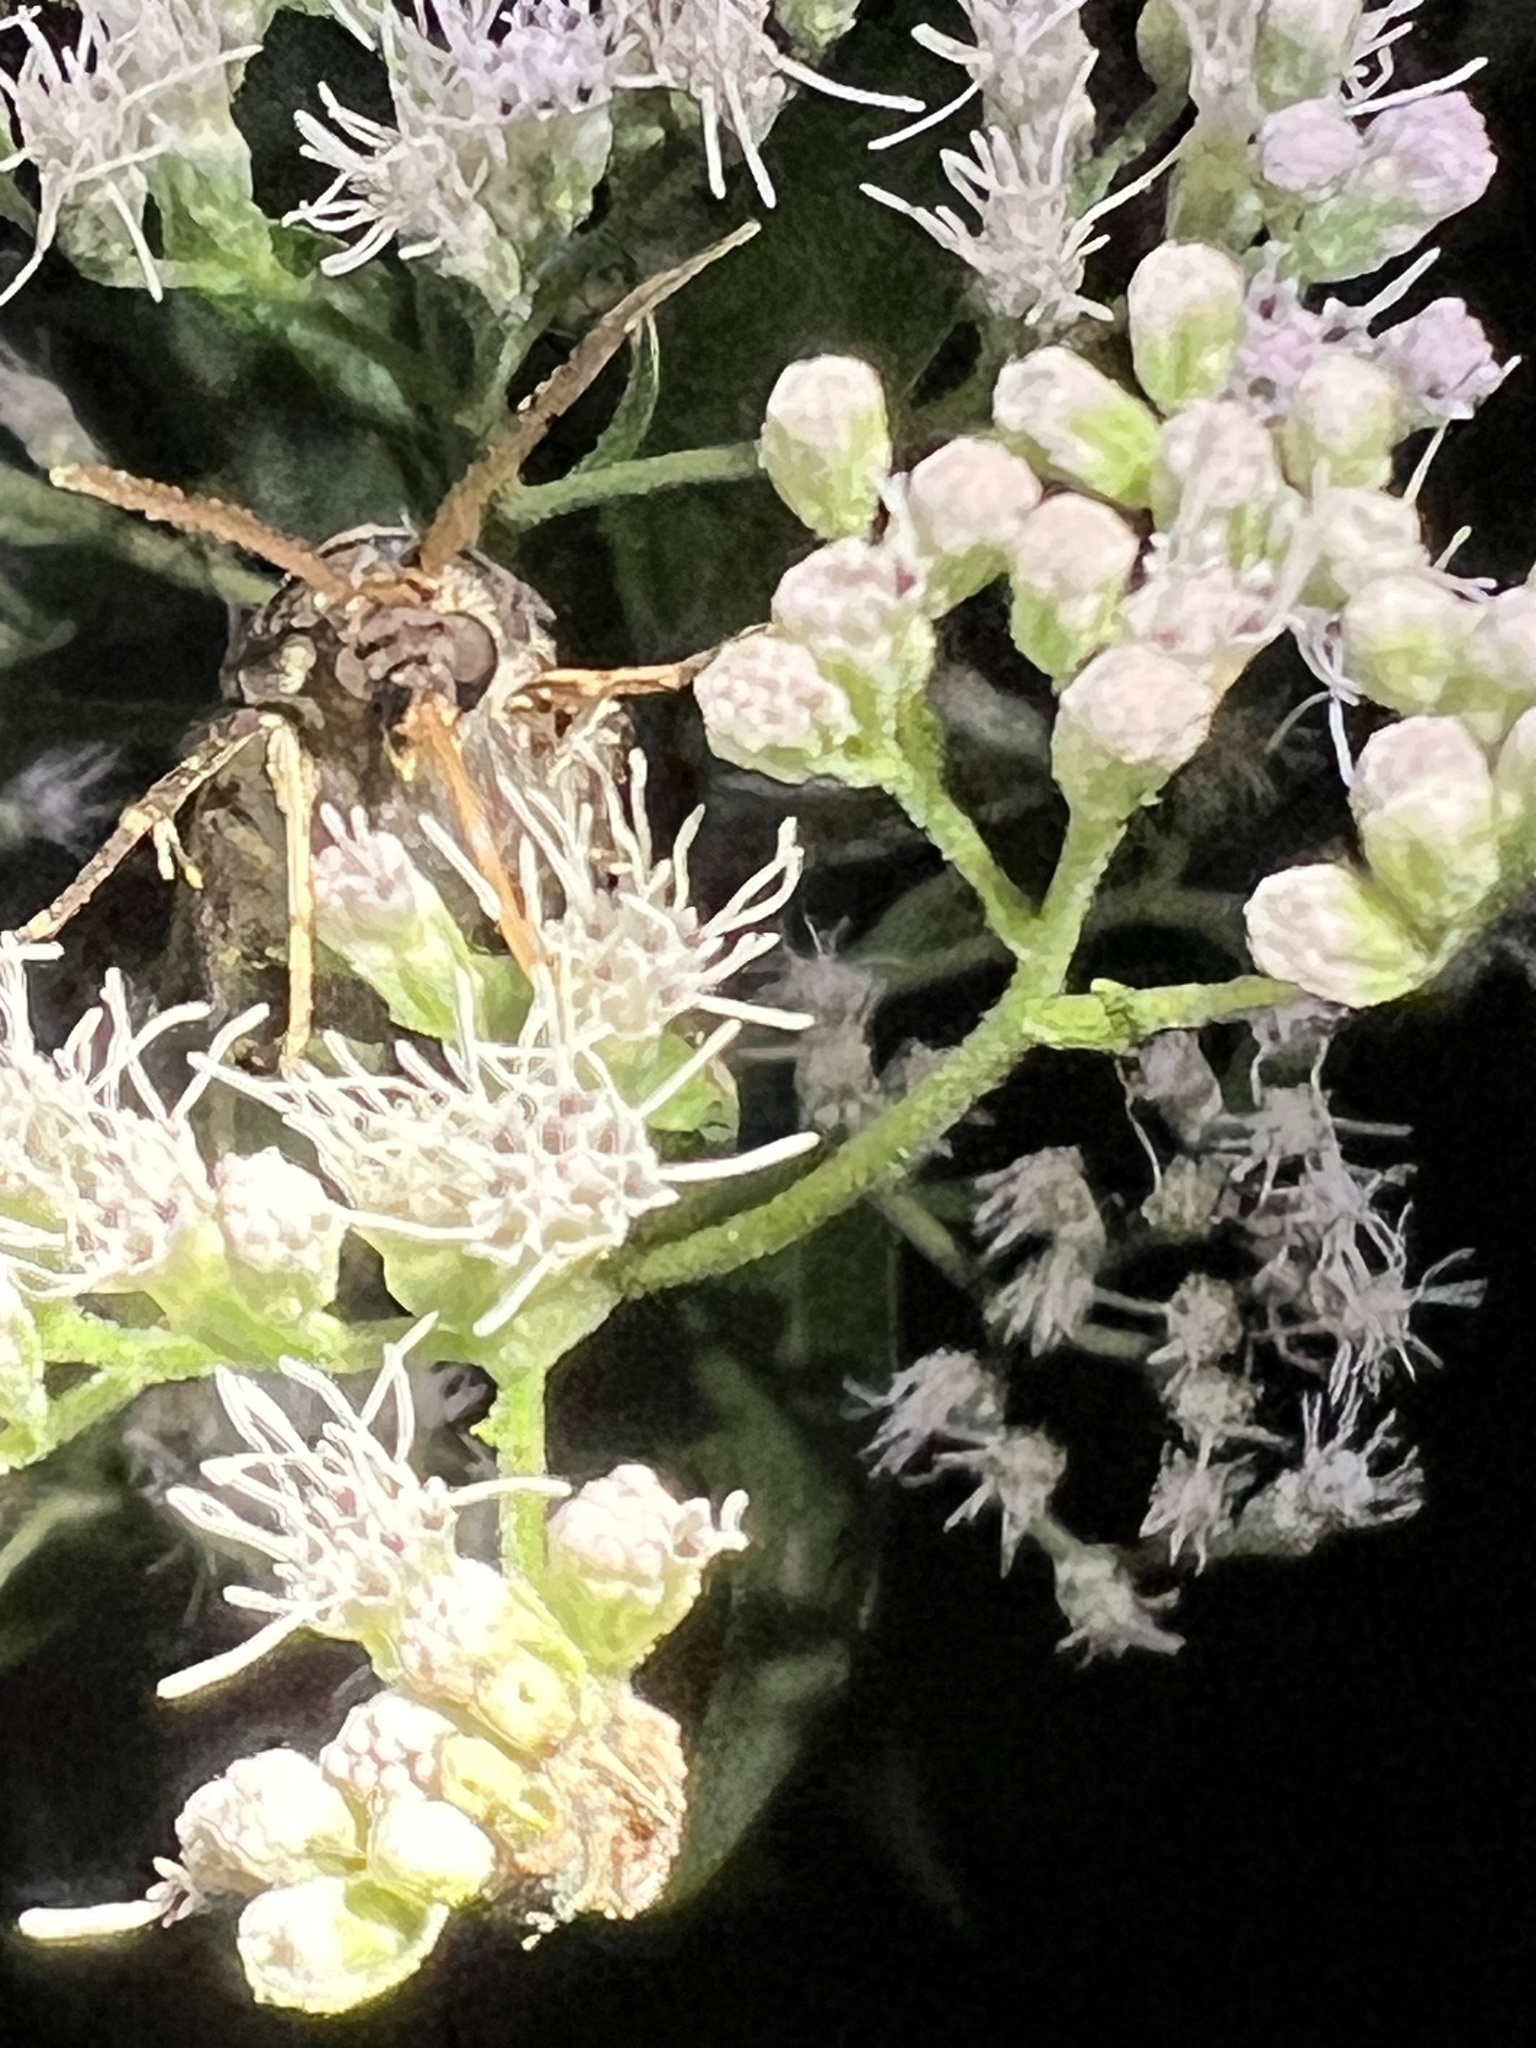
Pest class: cutworms